Katherine M King

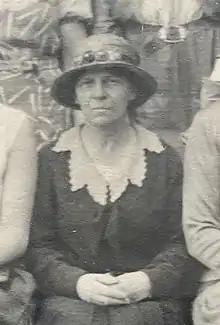
Katherine M King PhC (detail from group photograph taken 28 June 1932)

Katherine M King PhC (1881-) was a pharmacist and joint proprietor of the Gordon Hall School of Pharmacy for Women in Gordon Square.